Liao dynasty

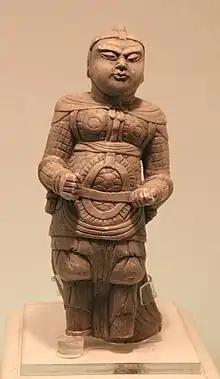
Liao figure pictured at the Liaoning Museum in Shenyang

After splitting from the Yuwen, the Khitans and Kumo Xi fled to the region of Songmo (modern southern Hexigten Banner and western Ongniud Banner). According to the "New Book of Tang", the territory of the Khitans rested on what is now the area south of Xar Moron River and east of the Laoha. The Khitans then faced a joint invasion by the Rouran Khaganate and Goguryeo, which caused them to migrate south to the east of Bailang River (modern Daling River).